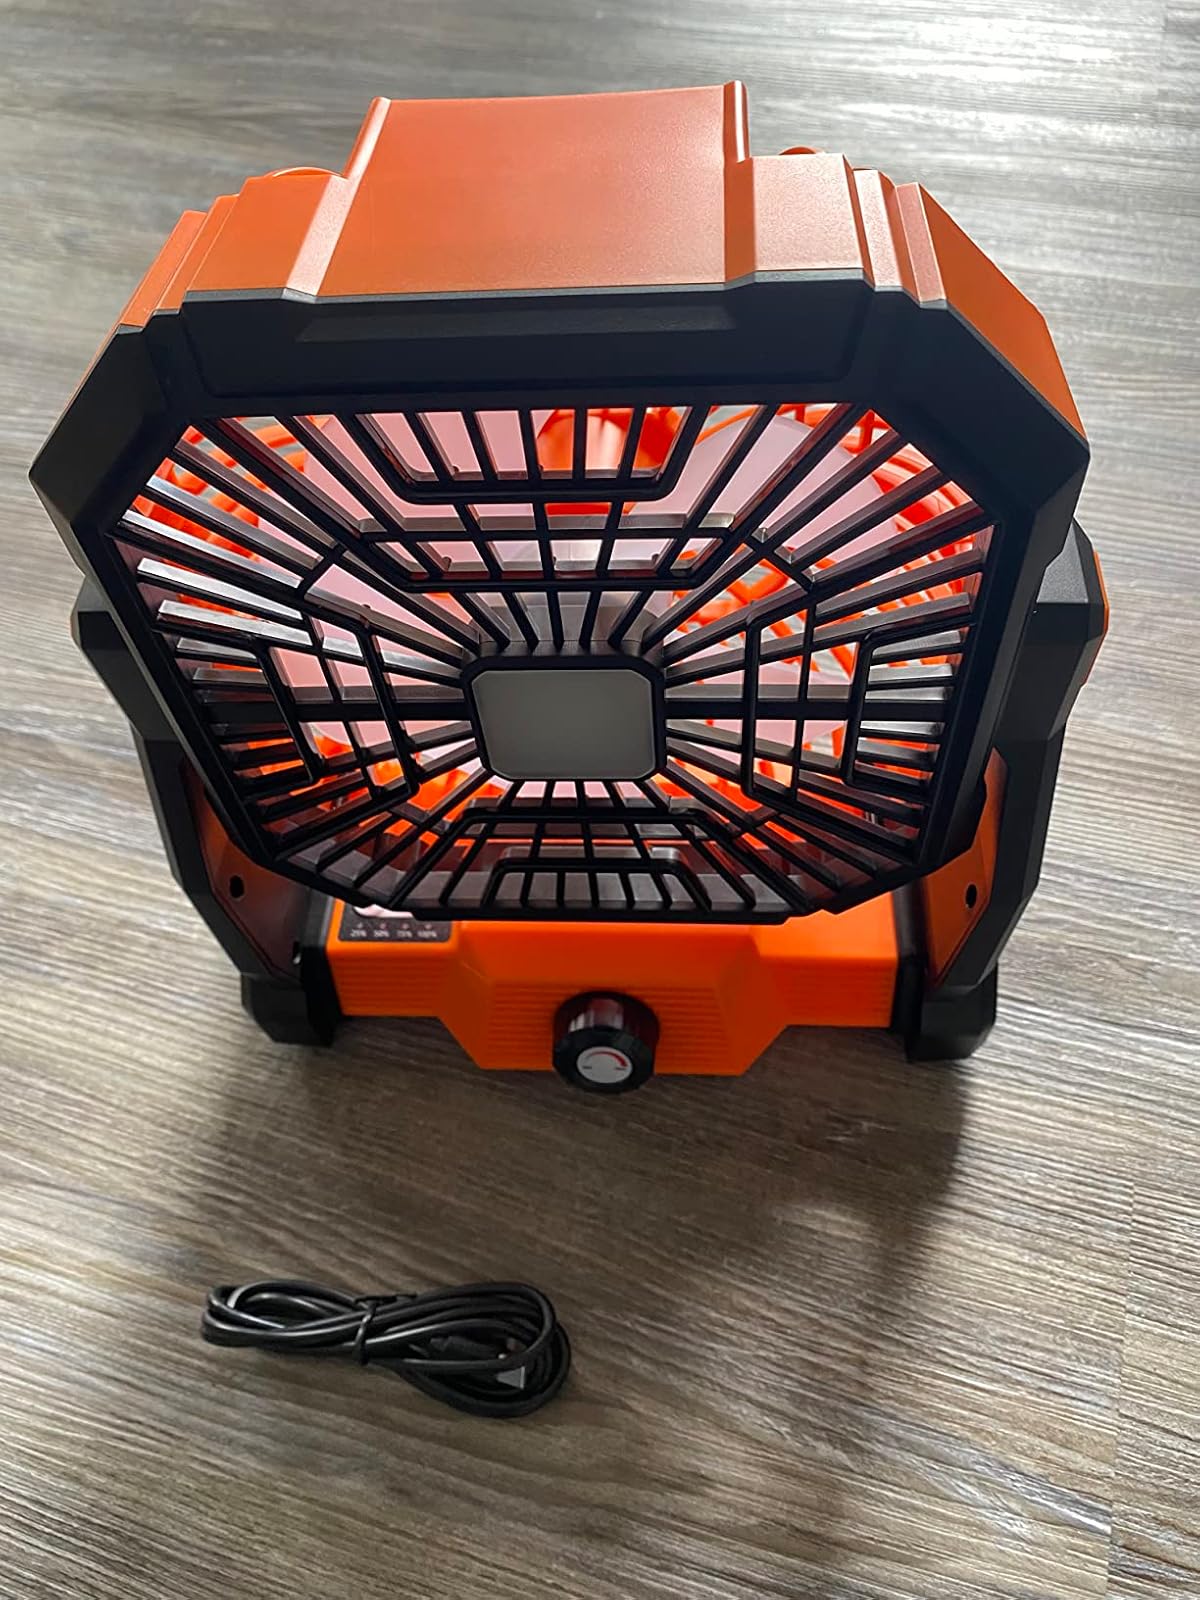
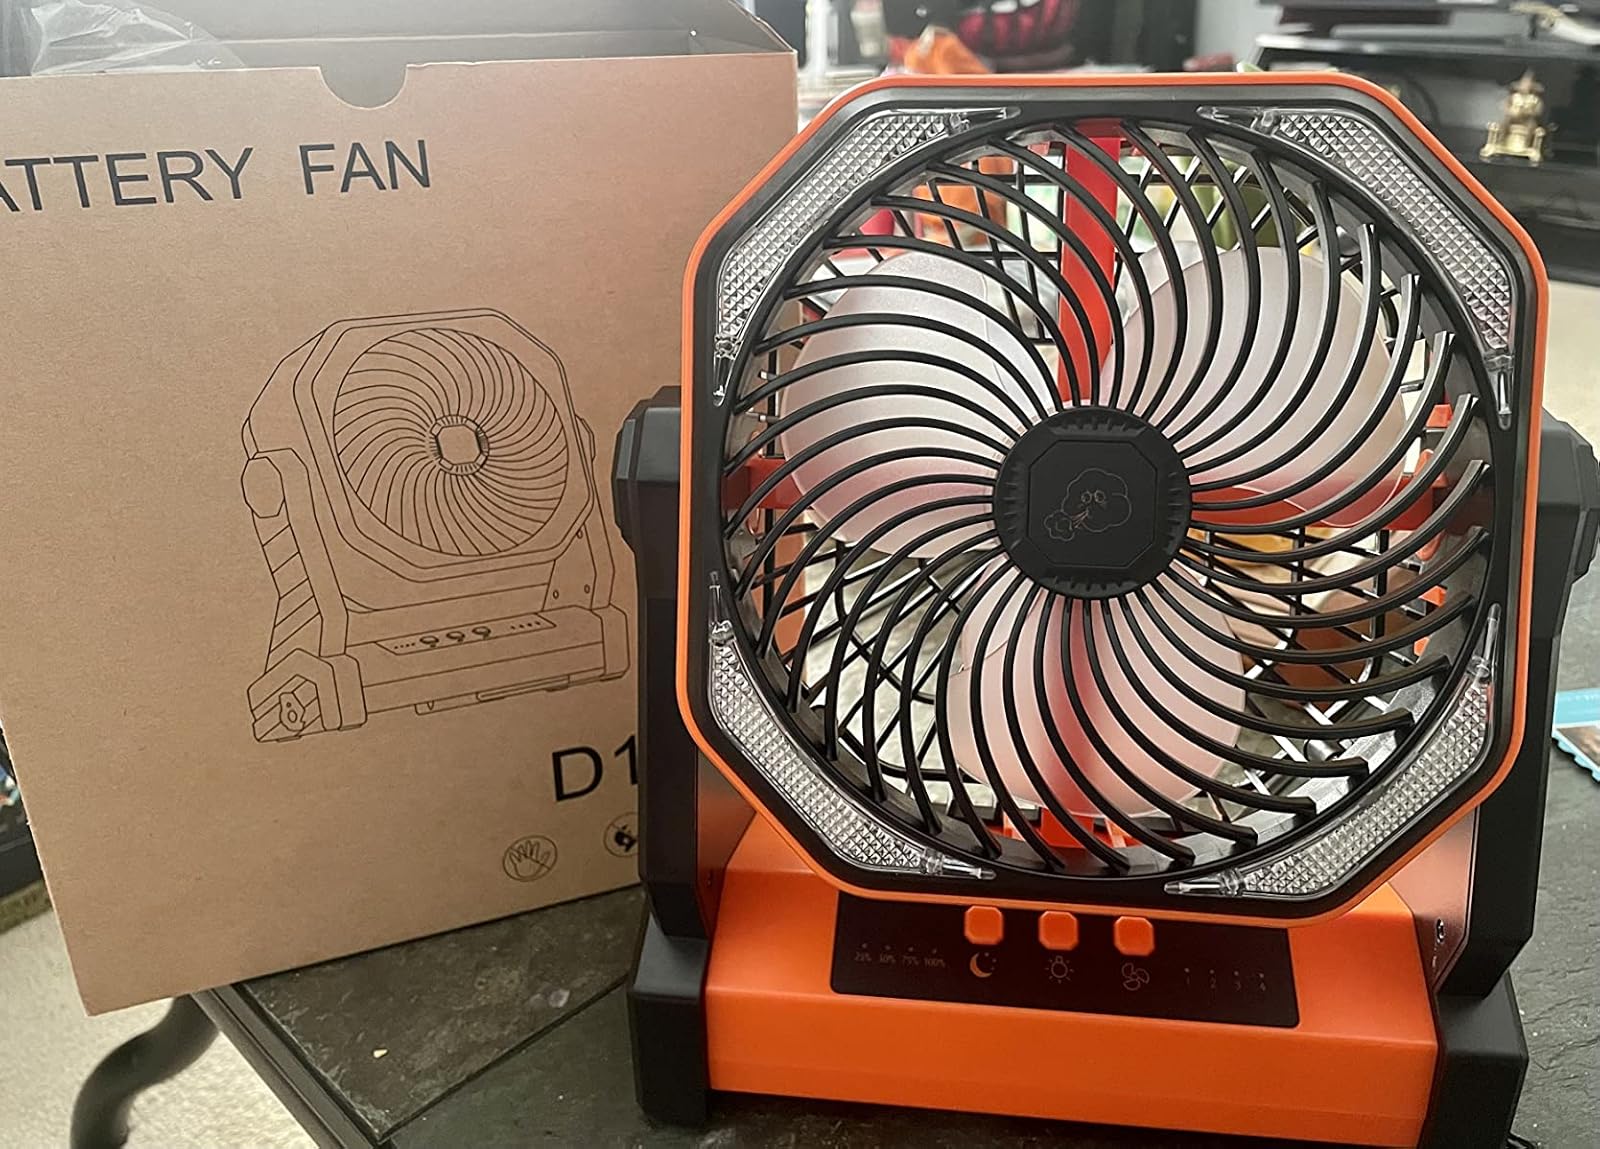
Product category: lantern
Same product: no